Treaty of Tordesillas

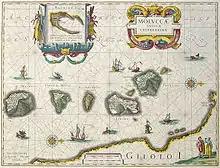
Dutch map of the Moluccas (north is at right)

The line was not strictly enforced—the Spanish did not resist the Portuguese expansion of Brazil across the meridian. However, Spain attempted to stop the Portuguese advance in Asia, by claiming the meridian line ran around the world, dividing the whole world in half rather than just the Atlantic. Portugal pushed back, seeking another papal pronouncement that limited the line of demarcation to the Atlantic. This was given by Pope Leo X, who was friendly toward Portugal and its discoveries, in 1514 in the bull "Praecelsae devotionis".